Wyoming (1940 film)

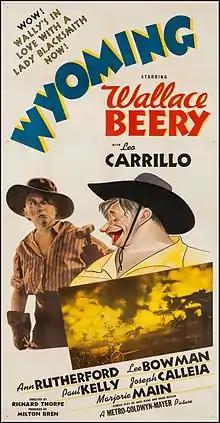
Film poster

Wyoming is a 1940 Western film directed by Richard Thorpe and starring Wallace Beery. It was the first of seven films pairing Beery and character actress Marjorie Main.